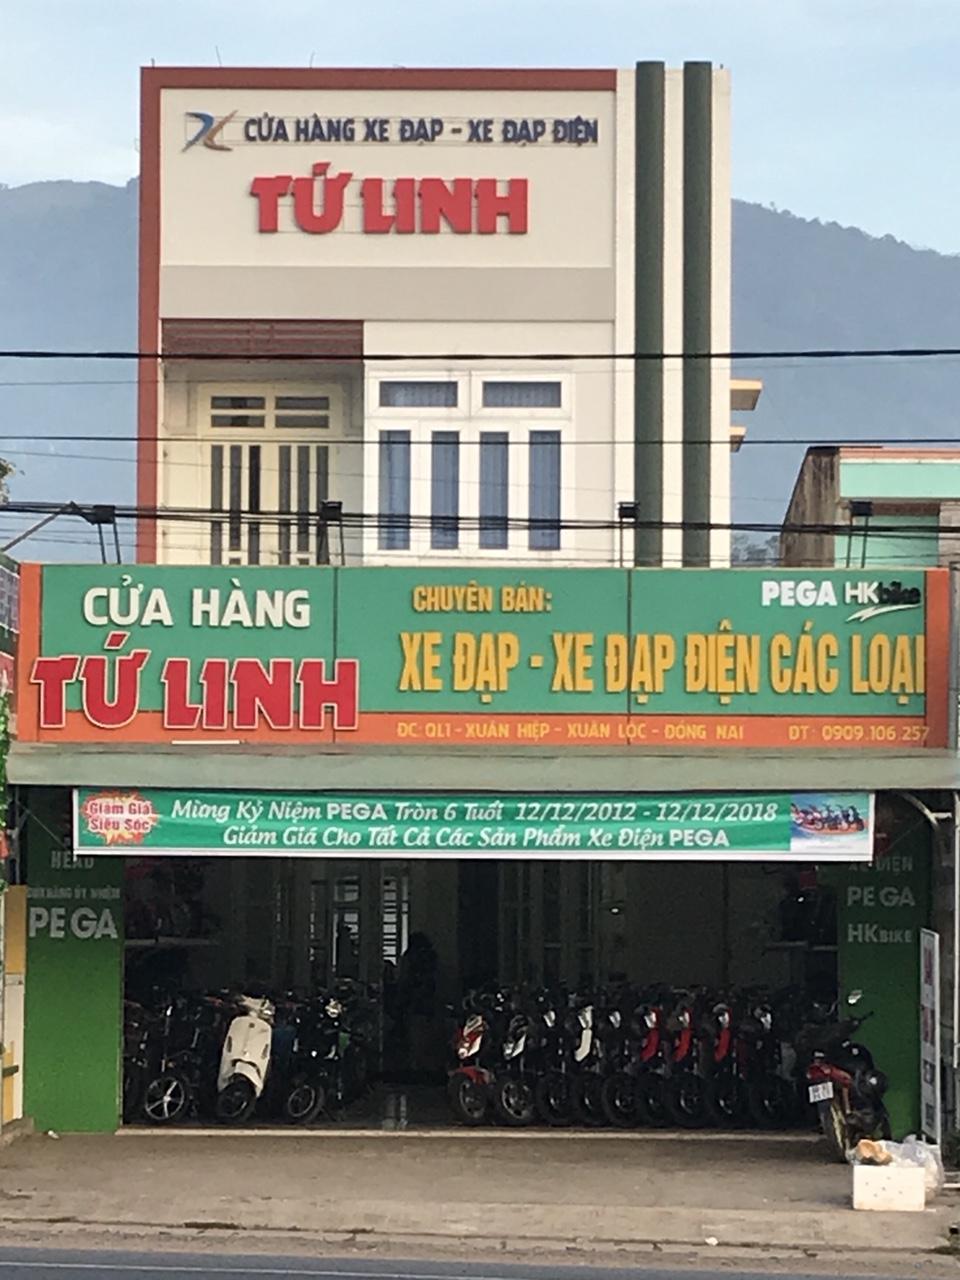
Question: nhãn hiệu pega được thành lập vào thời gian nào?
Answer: pega được thành lập vào ngày 12 tháng 12 năm 2012